Pat O'Neill (filmmaker)

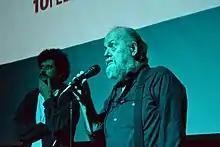
Pat O'Neill (right) in 2012.

Patrick O'Neill (born June 28th, 1939 in Los Angeles, California) is an American independent experimental filmmaker and artist who has also worked in the special effects industry. Although his work embraces an extremely wide technical and aesthetic scope, he is perhaps best known for his startling, surrealistic, and humorous film compositions achieved through a mastery of the optical printer. His films and other artworks often reveal a complex and mysterious interest in the connections and clashes between the natural world and human civilization. O'Neill has also produced a prodigious body of work in drawing, collage, sculpture, installation, and many other media.